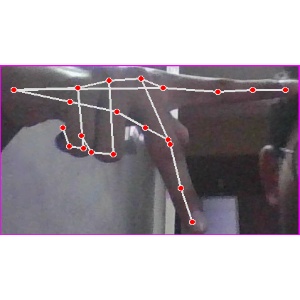
अक्षर: प